Philip Schuyler

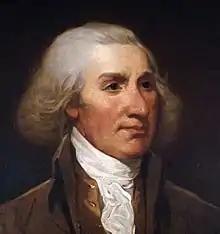
Portrait by Jacob H. Lazarus after a miniature by John Trumbull

Philip John Schuyler (November 20, 1733 - November 18, 1804) was an American general in the Revolutionary War and a United States Senator from New York. He is usually known as Philip Schuyler, while his son is usually known as Philip J. Schuyler.